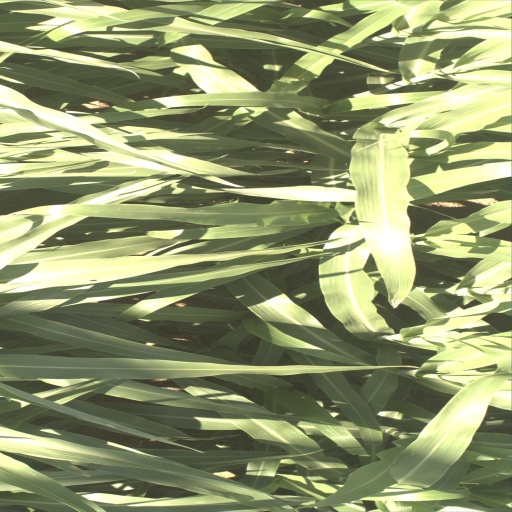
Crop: sorghum